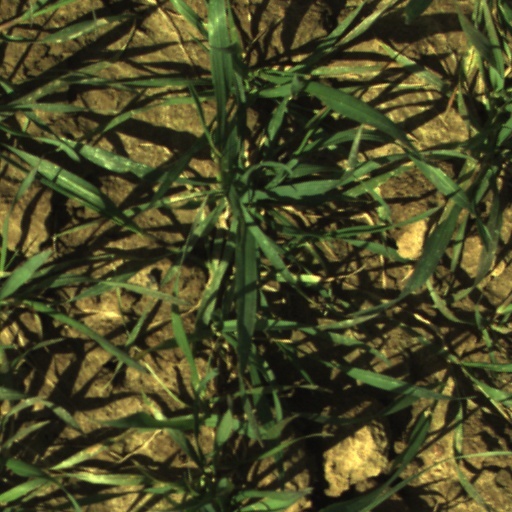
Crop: wheat